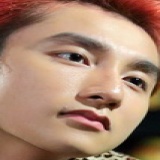
ca sĩ Sơn Tùng